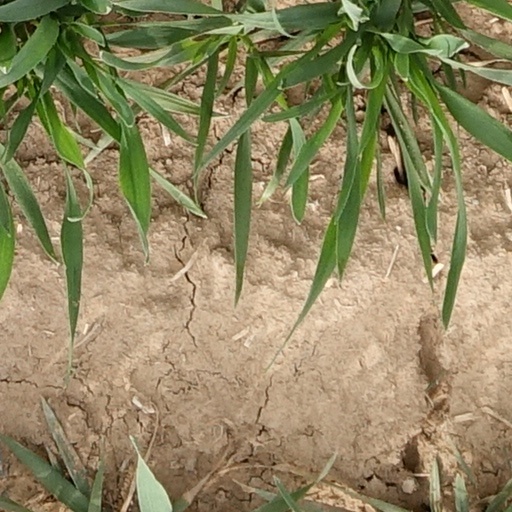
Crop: wheat